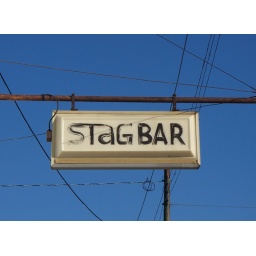
Small plastic sign for the Star Bar in Marion, Ohio.